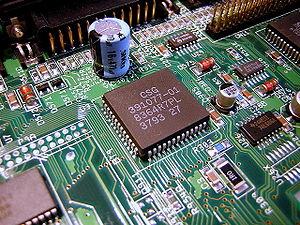
Architecture Graphique Avancée était le jeu de puces graphiques amélioré des ordinateurs Amiga de troisième génération, au début des années 1990. L'AGA était inclus dans les modèles Amiga 1200 et Amiga 4000 et la console de jeu Amiga CD32. La deuxième génération de puces était l'Extended chipset, présent dans les modèles A500+, A600 et A3000.